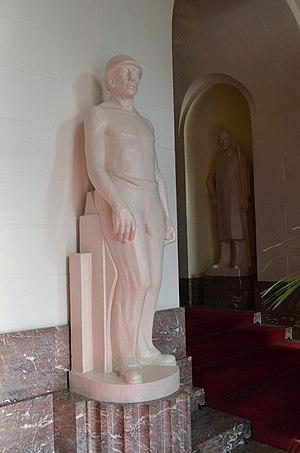
Sculpture de style Art déco
L'hôtel de ville de Charleroi, est un vaste bâtiment éclectique mêlant Classicisme et Art déco inauguré en 1936. L'ensemble forme un vaste quadrilatère comprenant un beffroi d'une hauteur de 70 mètres. La façade principale est orientée vers la Place Charles II à la Ville-Haute de Charleroi.